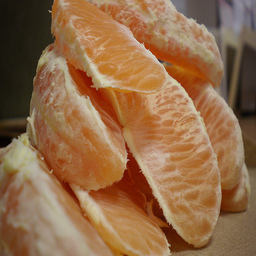
Label: Orange